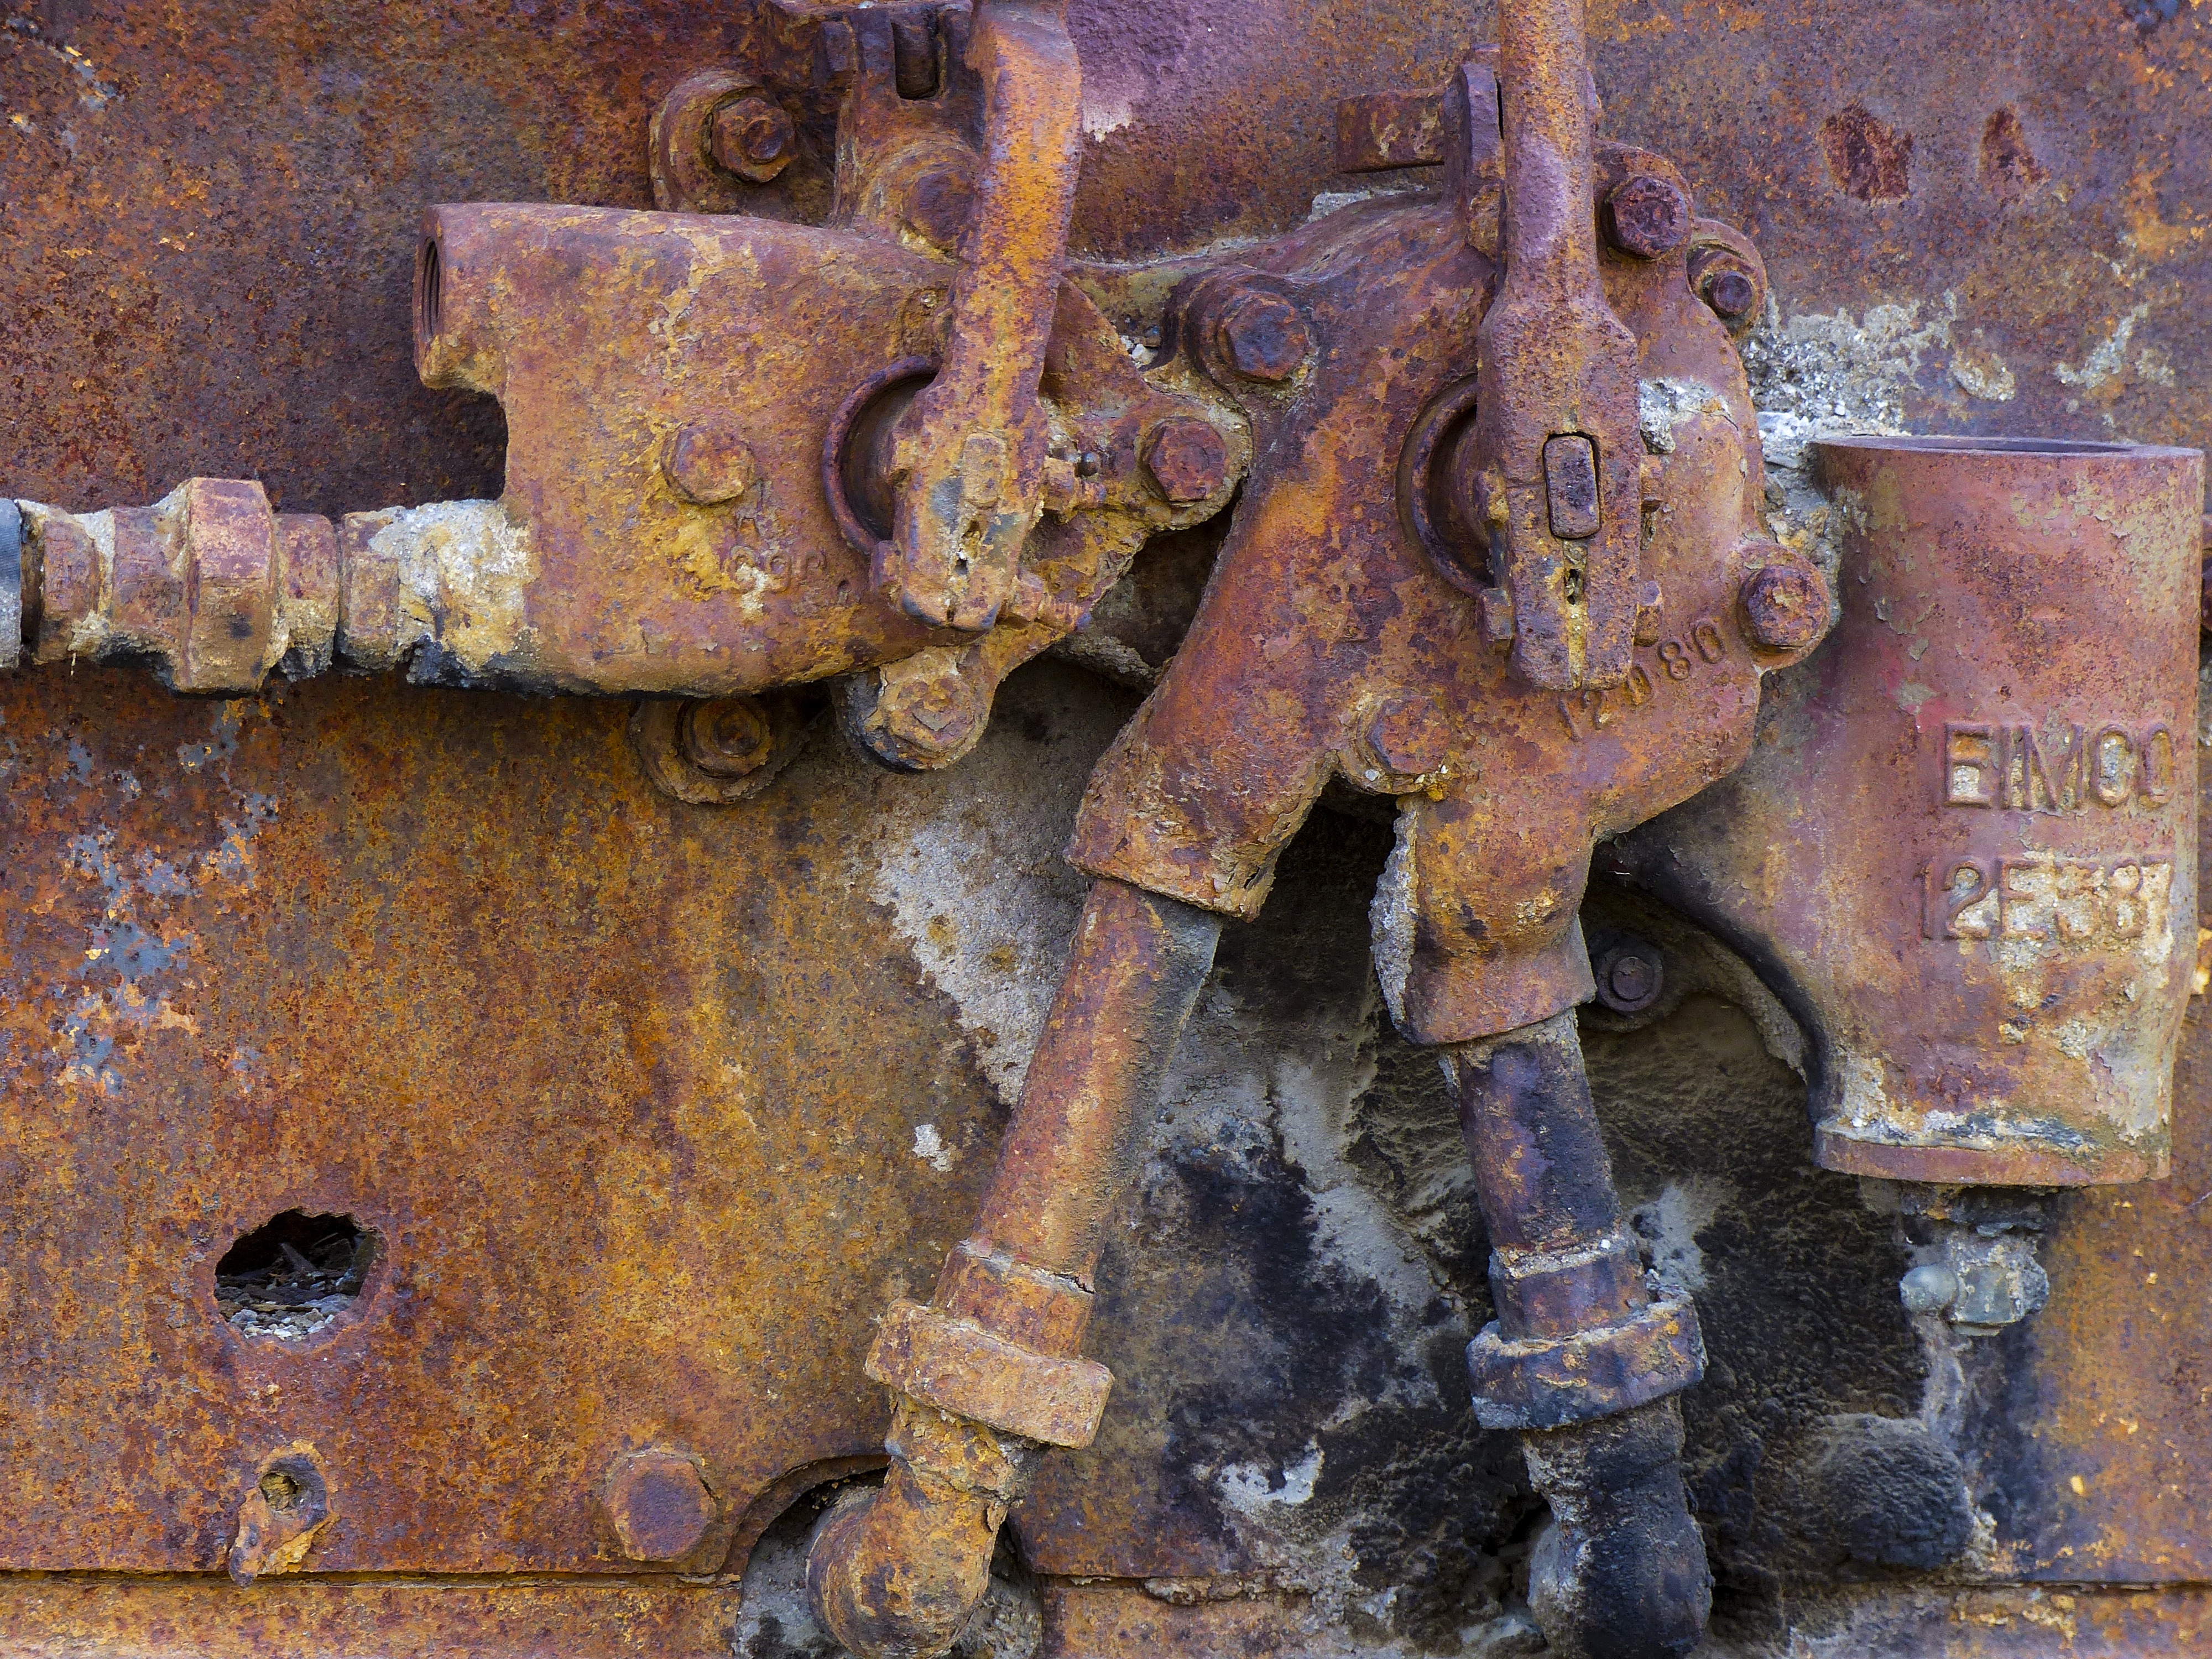
outdoor, wood, technology, vintage, antique, wagon, countryside, transportation, rust, metal, ancient, machine, material, close up, art, buildings, mechanical, canada, rusty, wooden, ghost town, iron, heritage, tourist attraction, ore, carving, mining, technique, british columbia, western style, wild west, old machine, ancient history, heritage site, metal rusty, deadman ranch, mining cart